Enzyme assay

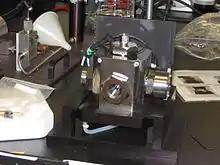
A pressure chamber for measuring enzyme activity at high pressure.

Several factors effect the assay outcome and a recent review summarizes the various parameters that needs to be monitored to keep an assay up and running.